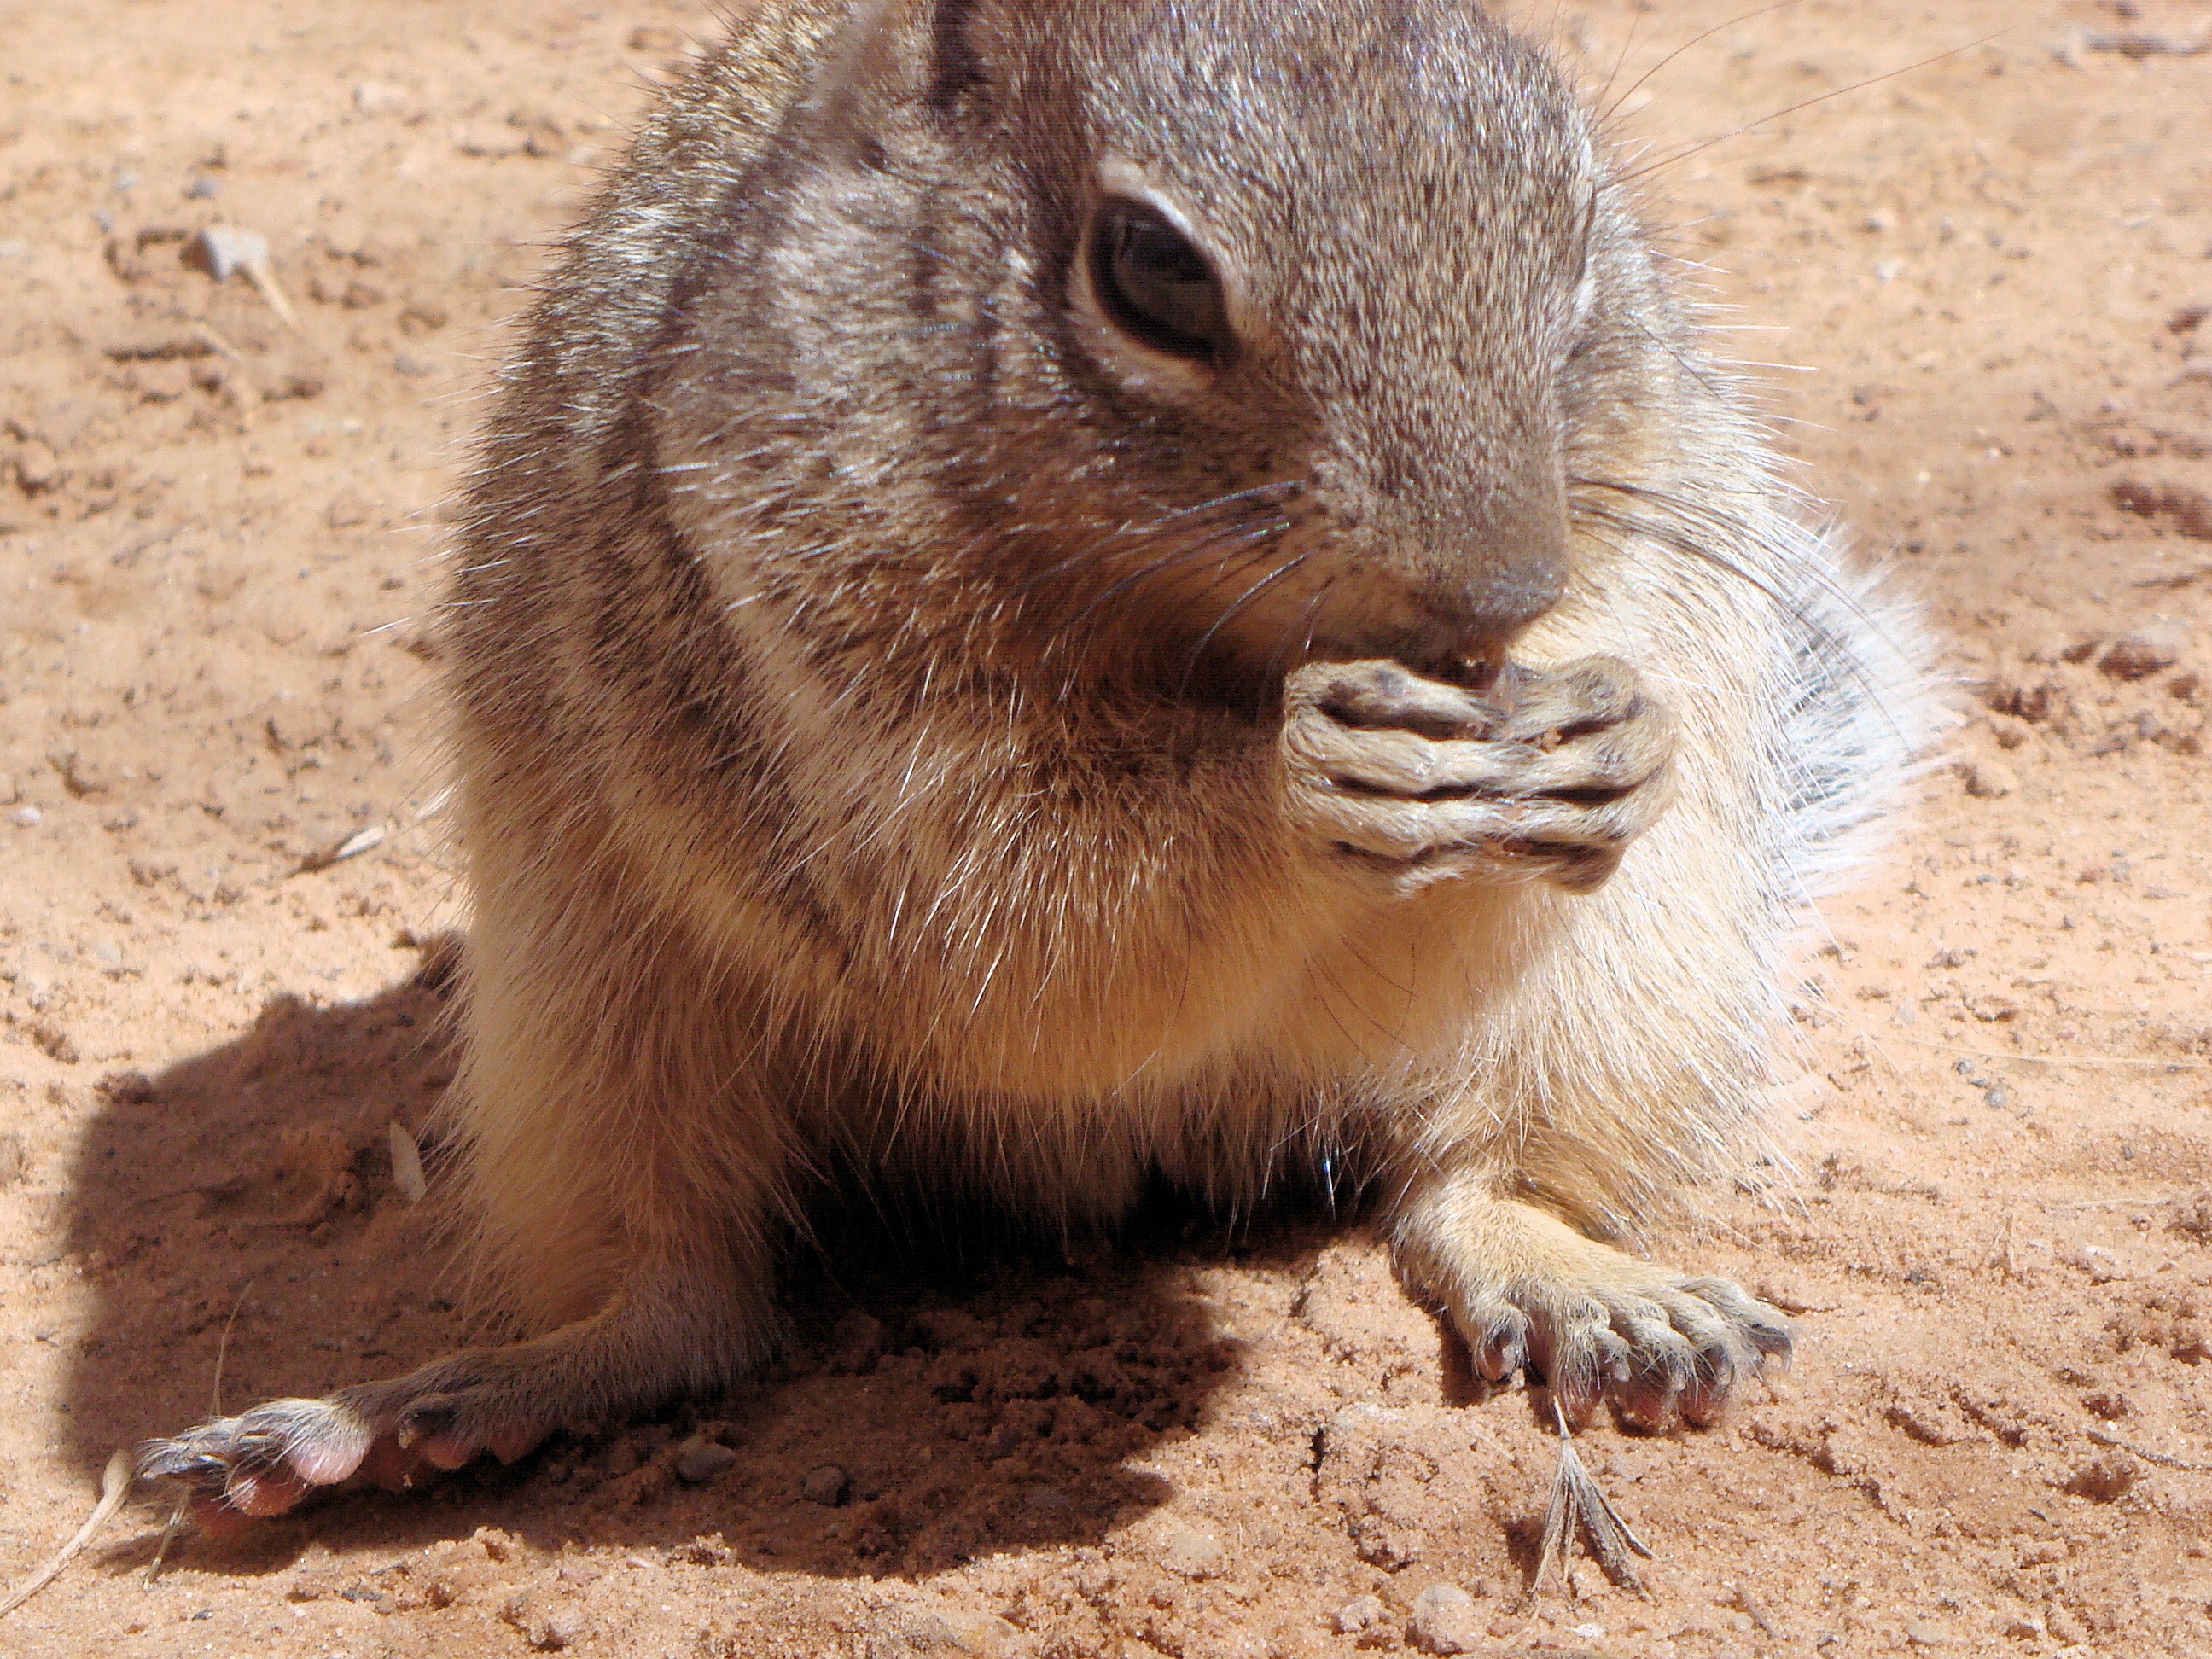
nature, animal, wildlife, food, mammal, squirrel, rodent, fauna, whiskers, vertebrate, prairie dog, ground squirrel